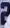
Number: 2